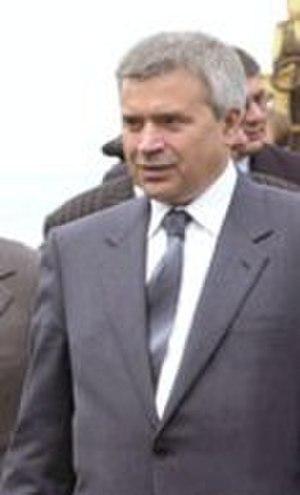
Vaguit Ioussoufovitch Alekperov est né le 1ᵉʳ septembre 1950 à Bakou, RSS d'Azerbaïdjan, URSS. Il est le PDG de Lukoil.